Allotment (gardening)

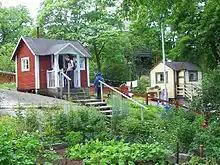
Allotment huts in the open-air museum Skansen, Stockholm

Since 2011, the municipality of Lisbon has created more than 19 allotment gardens ( or ). These are granted to residents by means of a public application process.